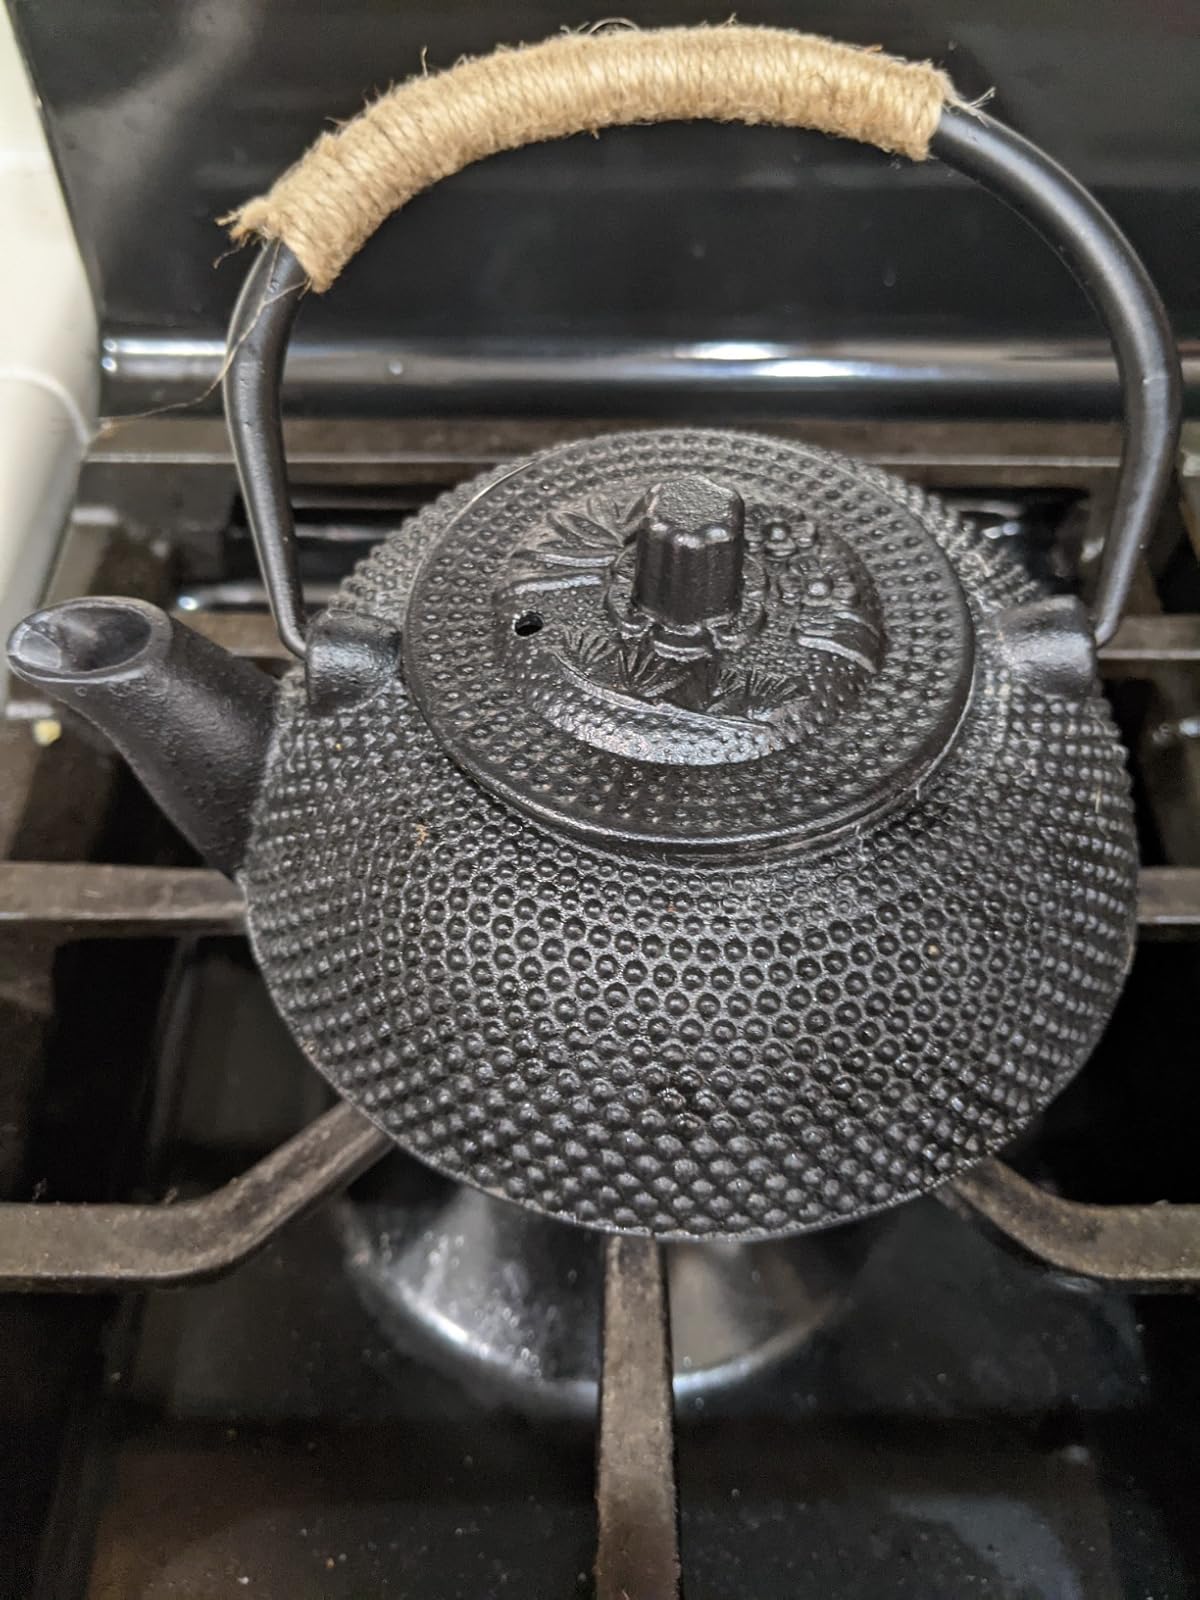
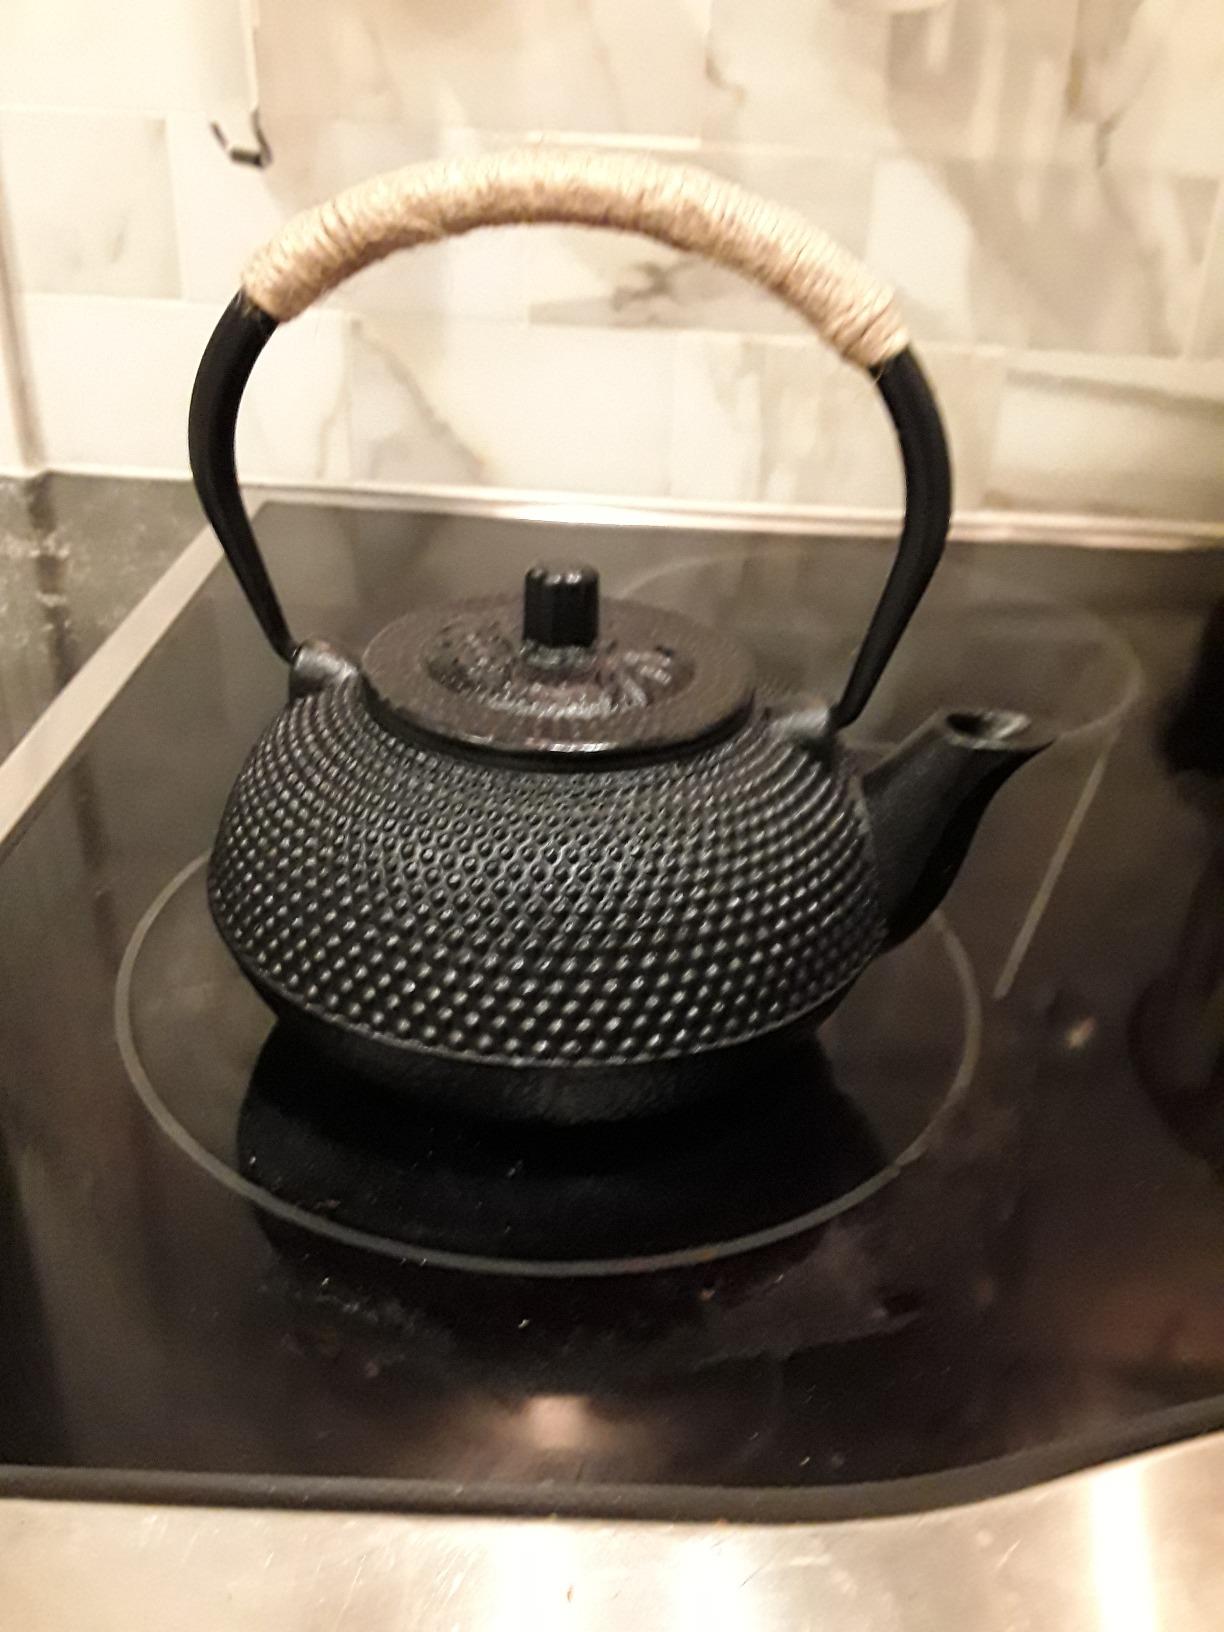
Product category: items_kettle
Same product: yes